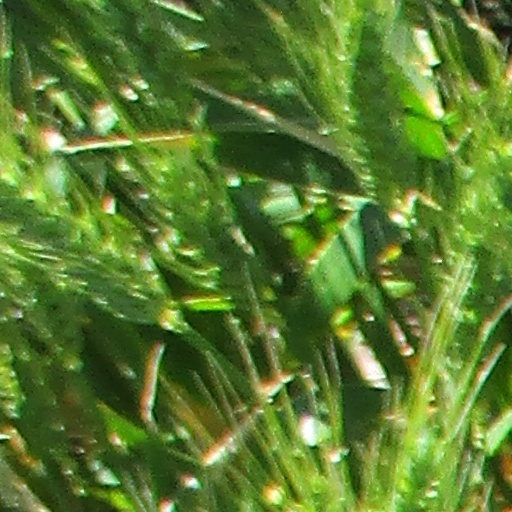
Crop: wheat